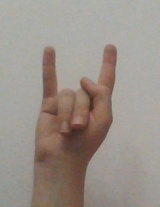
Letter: la